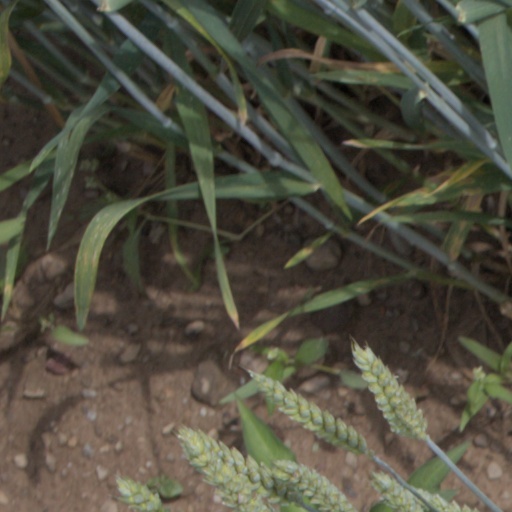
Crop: wheat